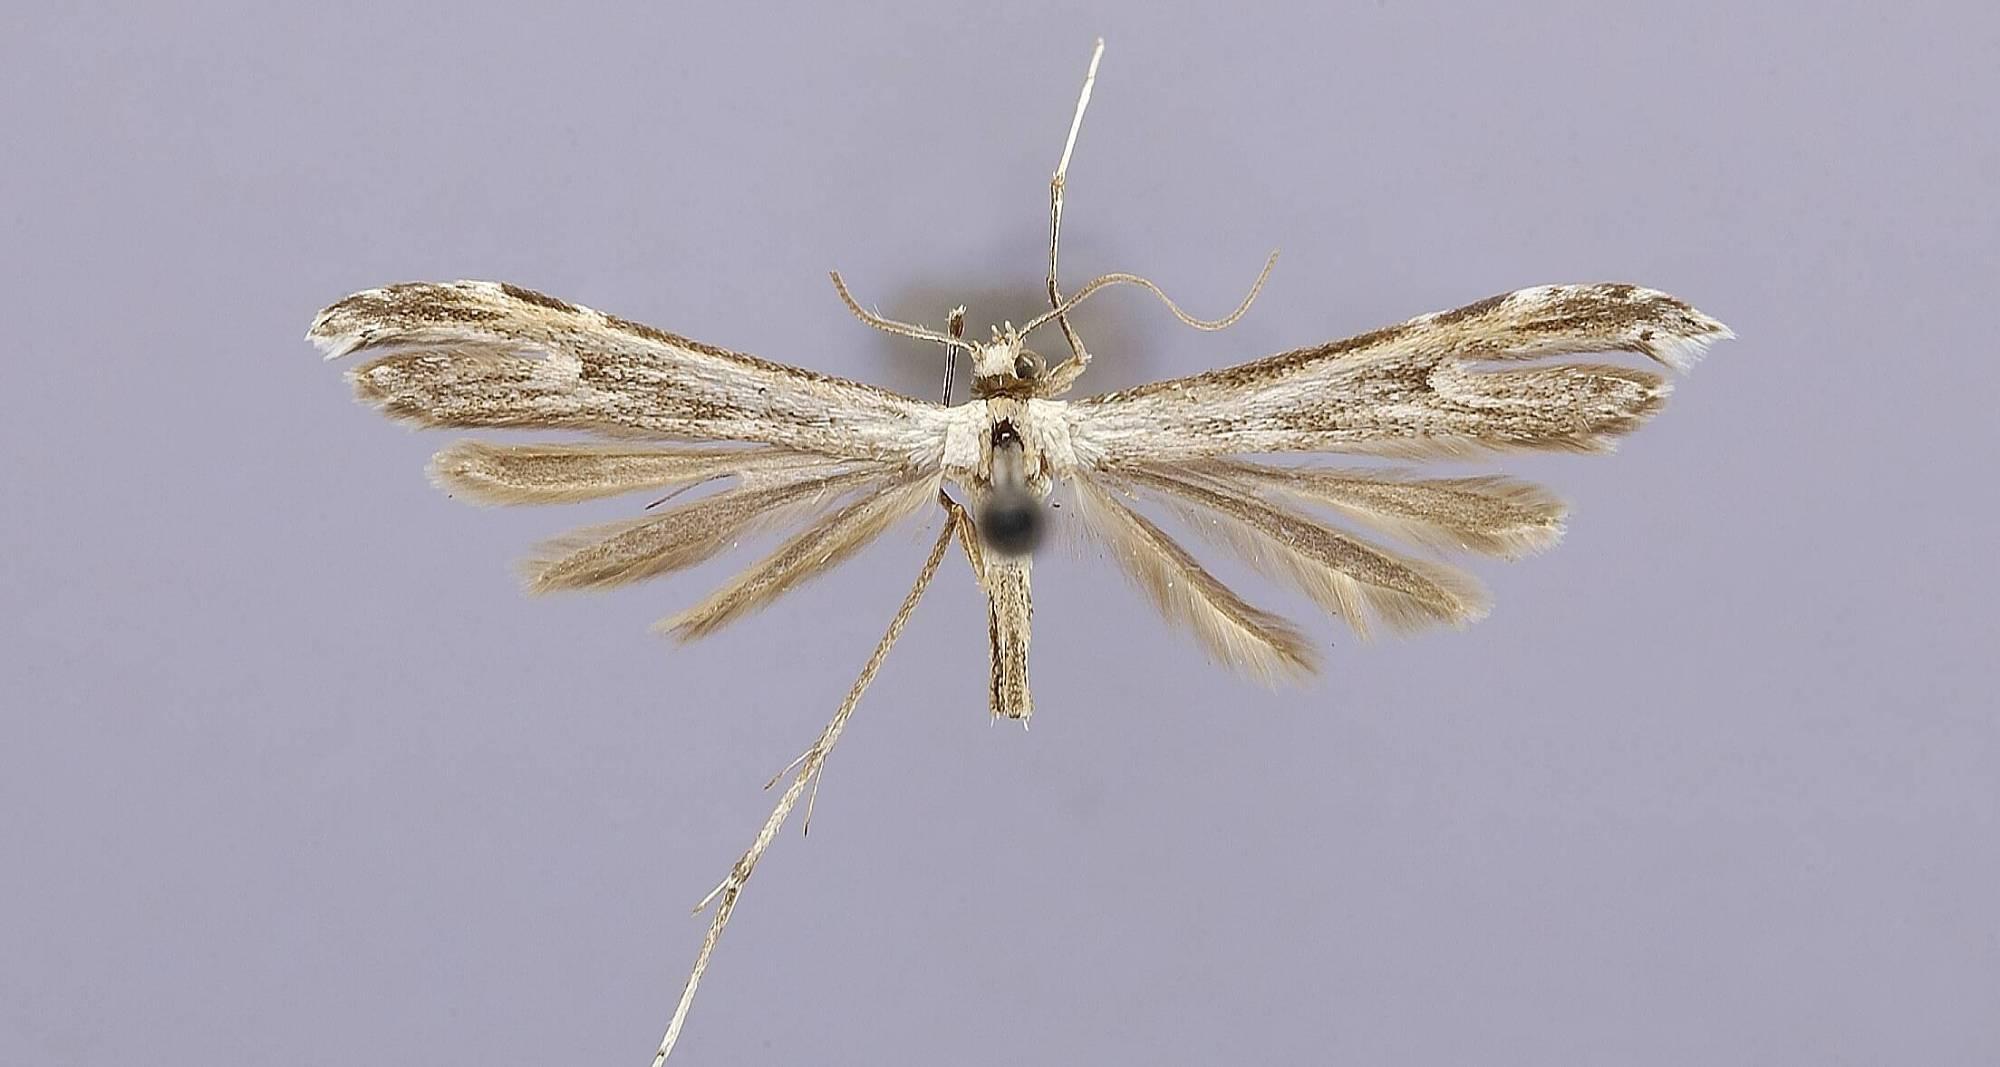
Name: Oidaematophorus auster
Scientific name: Oidaematophorus auster Barnes & Lindsey, 1921
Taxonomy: Animalia, Arthropoda, Insecta, Lepidoptera, Pterophoridae
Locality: [not stated], Mohave, Arizona, United States